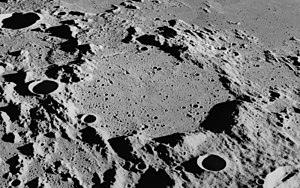
Flammarion (månekrater)
Flammarion er et nedslagskrater på Månen. Det befinder sig på Månens forside i den sydlige udkant af Sinus Medii og er opkaldt efter den franske astronom Camille Flammarion.